Edward Wunderly

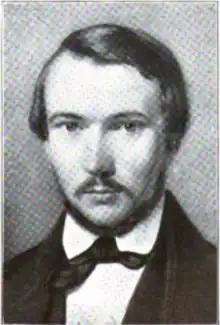
Dr. Edward Wunderly, native of the Duchy of Nassau, d. 1859

A native of Bad Soden in the Duchy of Nassau, he initially came to the United States in 1845 as part of the Mainzer Adelsverein project to establish a German colony in the Republic of Texas.